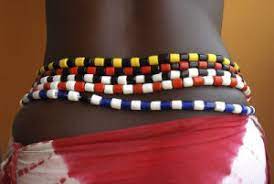
Nataal bi ngeen ma yónnee gis naa ne ab ndigg la.  Ndigg lu ñuul Kukk bu ñu takk ay fer. Fer yi nag fer yu bari te fer yi tamit am na ay wuute ci seeni wirgo yi.